National Gallery of Victoria

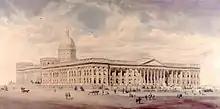
Nicholas Chevalier's unrealised 1860 vision for the National Gallery next to the State Library building

In 1850, the Port Phillip District of New South Wales was granted separation, officially becoming the colony of Victoria on 1 July 1851. In the wake of a gold rush the following month, Victoria emerged as Australia's richest colony, and Melbourne, its capital, Australia's largest and wealthiest city. With Melbourne's rapid growth came calls for the establishment of a public art gallery, and in 1859, the Government of Victoria pledged £2000 for the acquisition of plaster casts of sculpture. These works were displayed in the Museum of Art, opened by Governor Sir Henry Barkly in May 1861 on the lower floor of the south wing of the public Library (now the State Library of Victoria) on Swanston Street. Further money was set aside in the early 1860s for the purchase of original paintings by British and Victorian artists. These works were first displayed in December 1864 in the newly opened Picture Gallery, which remained under the curatorial administration of the Public Library until 1882. Grand designs for a building fronting Lonsdale and Swanston streets were drawn by Nicholas Chevalier in 1860 and Frederick Grosse in 1865, featuring an enormous and elaborate library and gallery, but these visions were never realised.